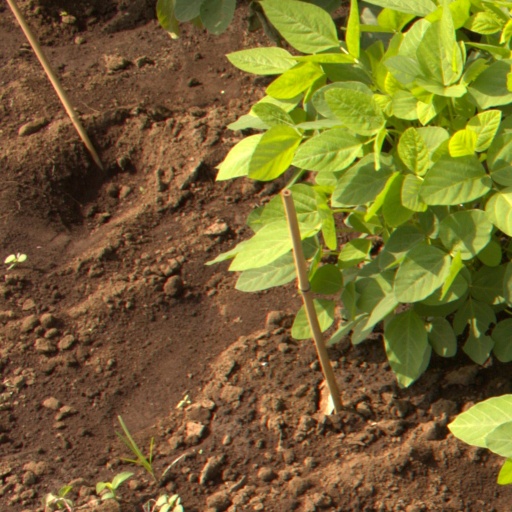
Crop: soybean